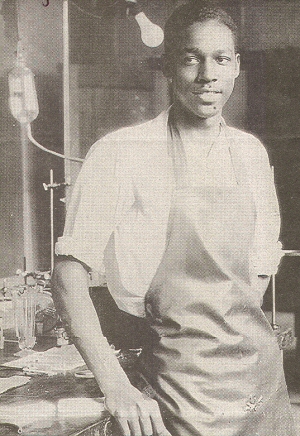
วิเวียน ทอมัส

|name = วิเวียน ทอมัส
|image = Vivien Thomas.jpg
|birth_name=วิเวียน ทีโอดอร์ ทอมัส
|birth_date = 29 สิงหาคม 1910
|birth_place = Lake Providence, Louisiana|เลคพรอวีเดนซ์ รัฐลุยเซียนา สหรัฐ
|death_place = Baltimore, Maryland|บอลทิมอร์ รัฐแมริแลนด์ สหรัฐ
|profession = อาจารย์สาขาศัลยศาสตร์
|research_field = Blue baby syndrome|โรคทารกเขียว
|education = Martin Luther King Magnet at Pearl High School|เพิร์ลไฮสกูล
|work_institutions = Johns Hopkins Hospital|โรงพยาบาลจอนส์ ฮอปคินส์, Vanderbilt University Hospital|โรงพยาบาลมหาวิทยาลัยแวนเดอร์บิลต์
วิเวียน ทีโอดอร์ ทอมัส (; 29 สิงหาคม 1910 – 26 พฤศจิกายน 1985) เป็นผู้ดูแลห้องทดลองชาวอเมริกันผู้พัฒนาหัตถการรักษาblue baby syndrome|ภาวะทารกเขียวในทศวรรษ 1940 เขาเป็นผู้ช่วยให้กับศัลยแพทย์ Alfred Blalock|อัลเฟรด เบลล็อก ในการทดลองในห้องทดลองสัตว์ที่Vanderbilt University|มหาวิทยาลัยแวนเดอร์บิลต์ในNashville, Tennessee|แนชวิลล์ รัฐเทนเนสซี และต่อมาที่Johns Hopkins University|มหาวิทยาลัยจอนส์ ฮอปคินส์ในBaltimore, Maryland|บอลทิมอร์ รัฐแมริแลนด์ ทอมัสมีความพิเศษที่เขาไม่เคยได้รับการศึกษาอย่างเป็นทางการหรือมีประสบการณ์ในห้องทดลองเพื่อการวิจัยมาก่อน กระนั้นเขาได้ดำรงตำแหน่งผู้ดูแลห้องทดลองศัลยศาสตร์ที่มหาวิทยาลัยจอนส์ ฮอปคินส์ นานถึง 35 ปี และในปี 1976 เขาได้รับวุฒิดุษฎีบัณฑิตกิตติมศักดิ์ (honorary doctorate) จากมหาวิทยาลัย และยังได้รับการแต่งตั้งเป็นอาจารย์สาขาวิชาศัลยศาสตร์ (instructor of surgery) ประจำJohns Hopkins School of Medicine|วิทยาลัยแพทยศาสตร์ของมหาวิทยาลัย แม้เขาจะจบการศึกษาในระบบเพียงแค่ระดับมัธยม
เรื่องราวของเขาถูกนำมาผลิตเป็นภาพยนตร์และสารคดี เช่น สารคดีโดยPBS|พีบีเอส เรี่อง "Partners of the Heart" ออกฉายในปี 2003 ผ่านทาง "American Experience|อเมริกันเอ็กซ์พีเรียนซ์" ของพีบีเอส, ภาพยนตร์ของเอชบีโอ ปี 2004 เรื่อง "Something the Lord Made" ที่ซึ่งMos Def|มอส เด็ฟ แสดงเป็นทอมัส
==อ้างอิง==
หมวดหมู่:นักวิทยาศาสตร์ชาวอเมริกัน
หมวดหมู่:บุคคลจากรัฐลุยเซียนา
หมวดหมู่:บุคคลจากมหาวิทยาลัยจอนส์ ฮอปคินส์